Triton (mythology)

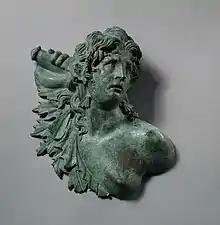
Tritoness bronze applique, Greek, 2nd century BC, Cleveland Museum of Art

There is also Triton, the god of Lake Tritonis of Ancient Libya encountered by the Argonauts. This Triton is treated as a separate deity in some references. He had a different parentage, as his father was Poseidon but his mother Europa according to the Greek writers of this episode.